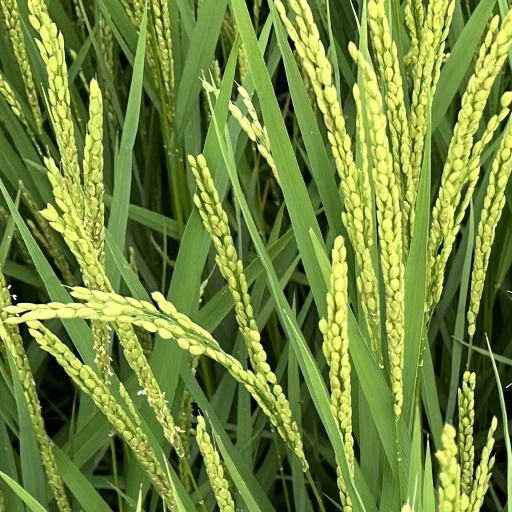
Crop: rice